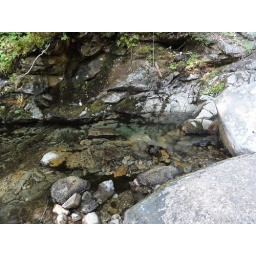
Crystalline water and rocks in the east branch of West Brook near Tumbledown Mountain and Byron, Maine